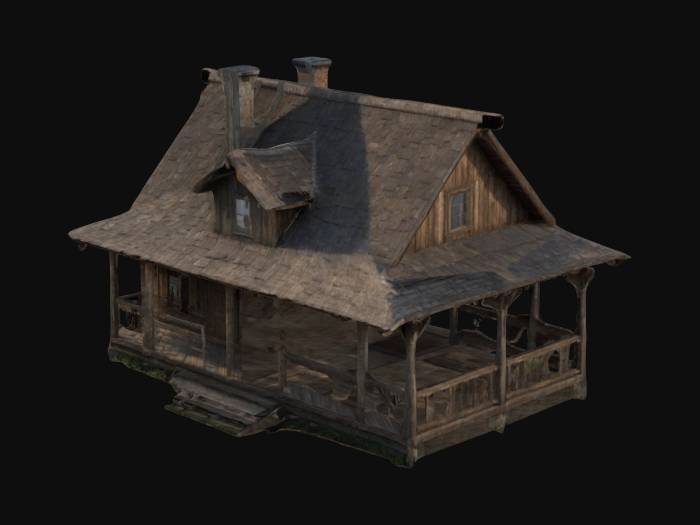
미적 점수 (1~10점): 1